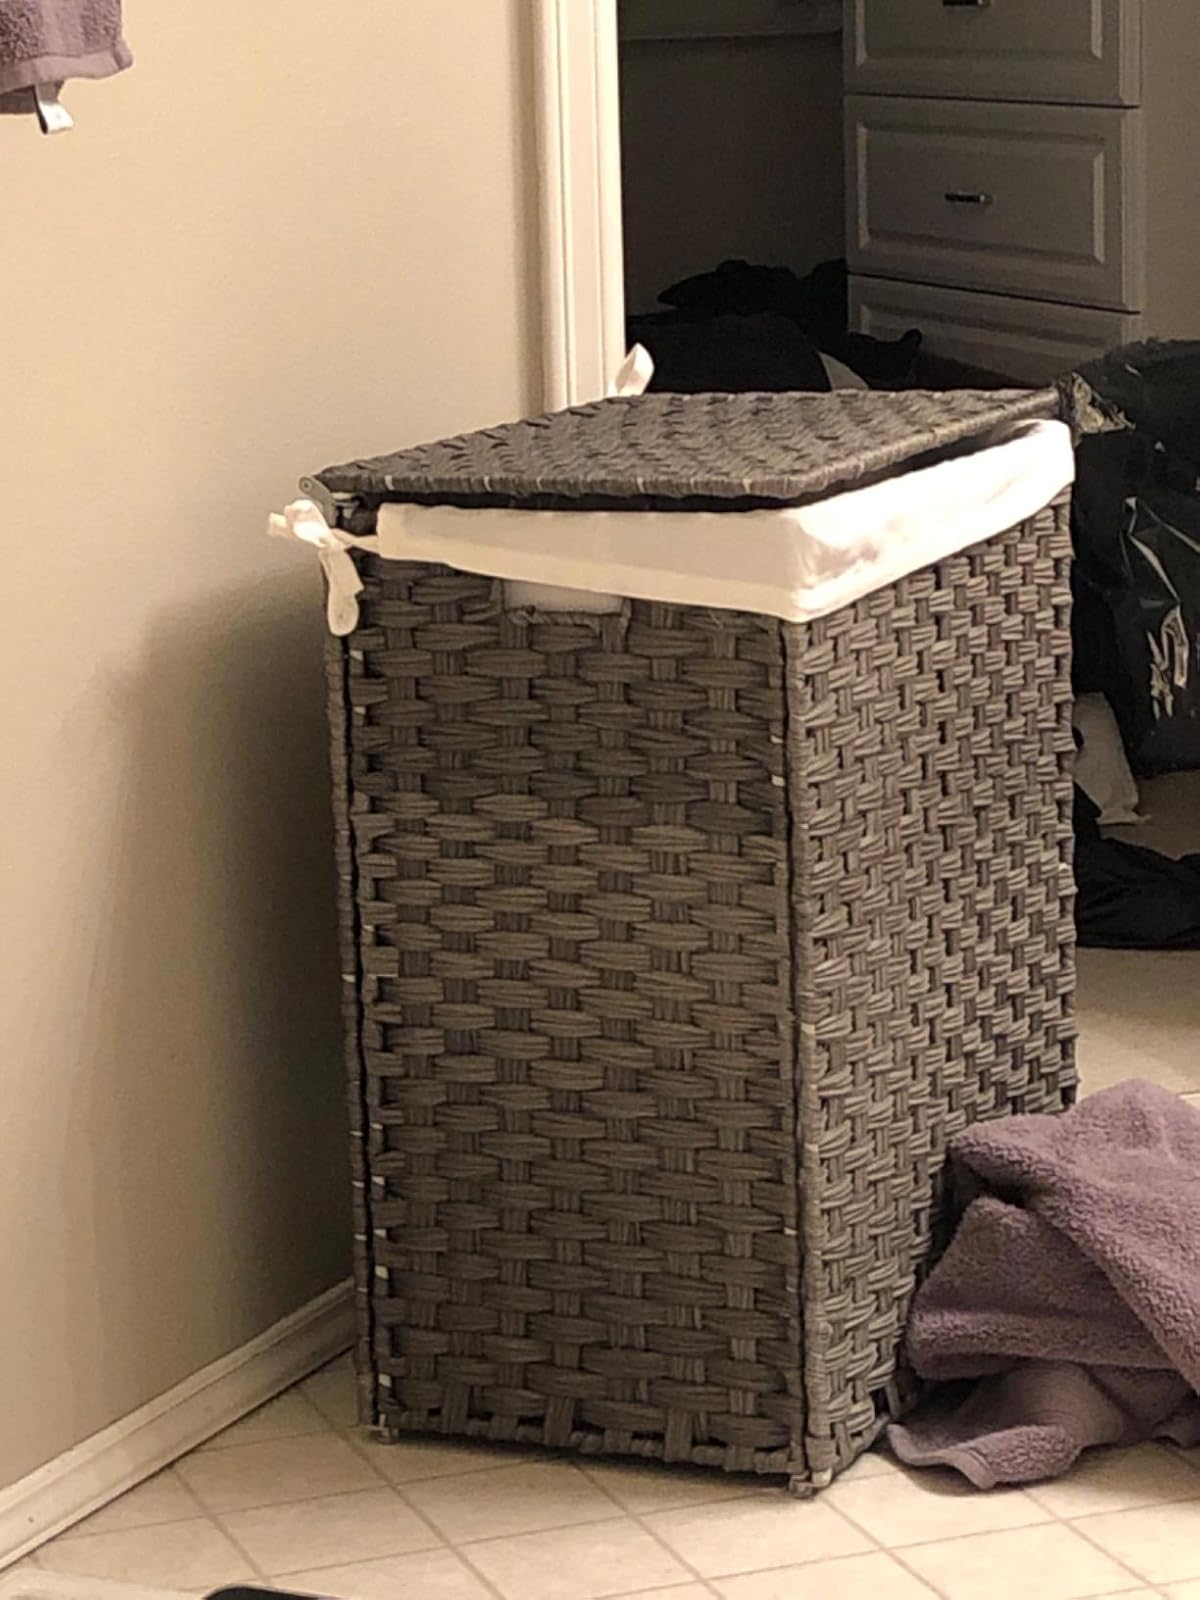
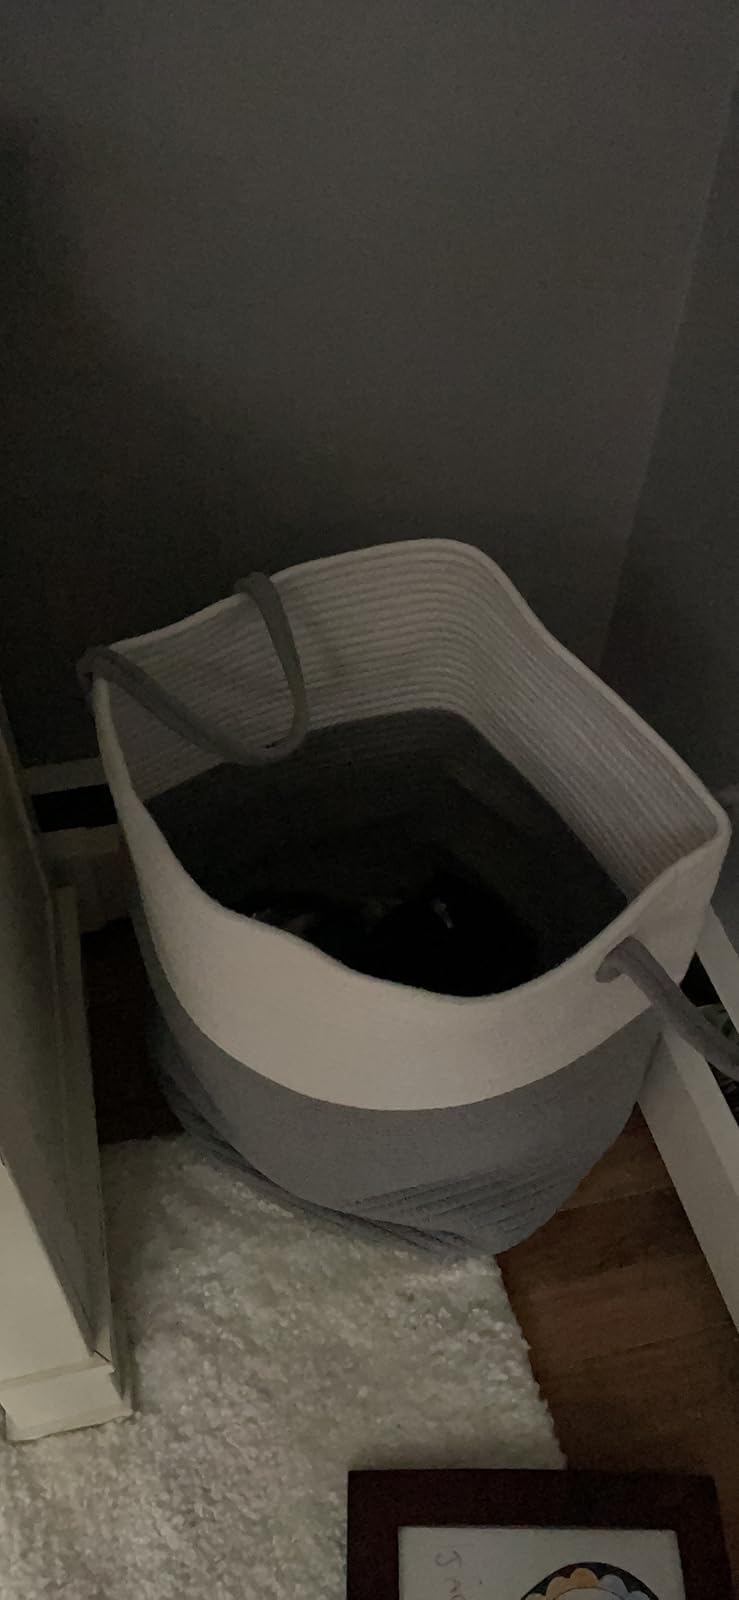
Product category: items_hamper
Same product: no